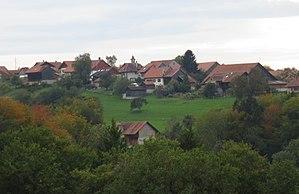
Sarzens, dans le canton de Vaud, en Suisse
Sarzens est une localité de la commune suisse de Lucens dans le canton de Vaud, située dans le district de la Broye-Vully et ancienne commune. Peut-être citée dès 996, elle fait partie du district de Moudon de 1798 à 2007. La commune est peuplée de 80 habitants en 2018. Son territoire, d'une surface de 145 hectares, se situe entre les vallées de la Broye et de la Glâne.